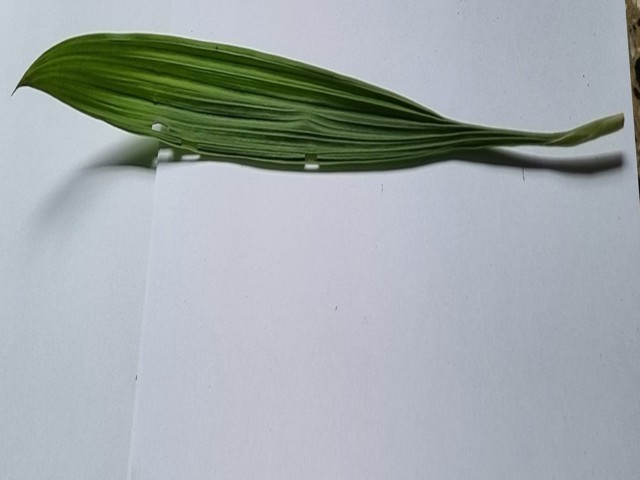
Plant: betal